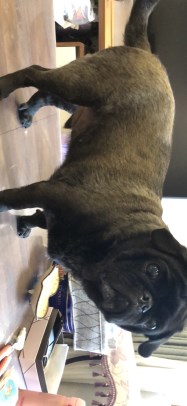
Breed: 798-n000130-pug